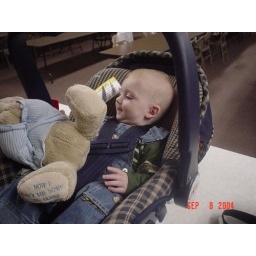
090804 markus in car seat